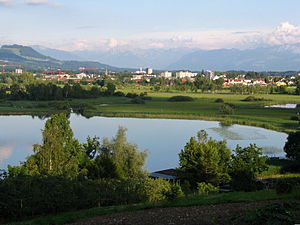
Wetzikon
Wetzikon er en by i det nordøstlige Schweiz med 24.452 indbyggere. Byen ligger i Kanton Zürich.